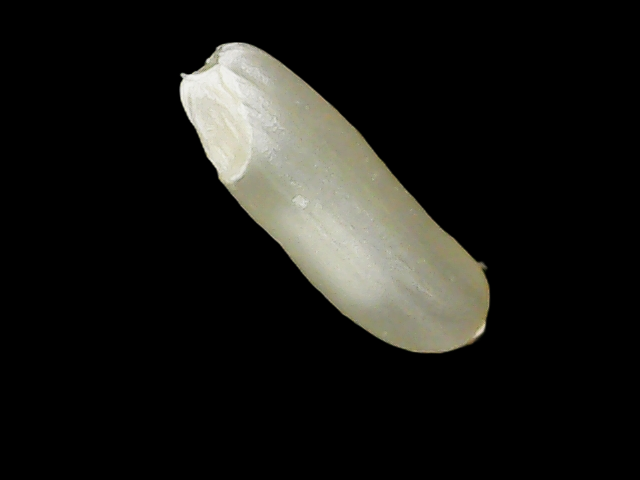
Rice variety: Binadhan7